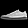
Label: Sneaker